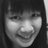
Emotion: happy